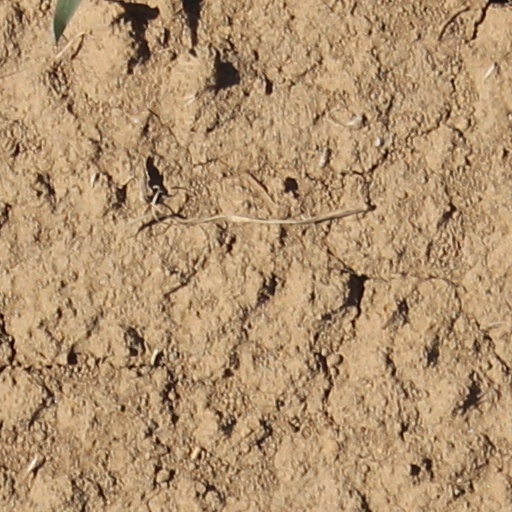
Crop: wheat